The Sawdust Paradise

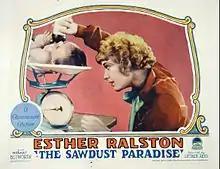
Lobby card

The Sawdust Paradise is a 1928 American synchronized sound drama film directed by Luther Reed and written by Julian Johnson, Louise Long, and George Manker Watters. While the film has no audible dialog, it was released with a synchronized musical score with sound effects using the sound-on-film Western Electric Sound System process. The film stars Esther Ralston, Reed Howes, Hobart Bosworth, Tom Maguire, George B. French, Alan Roscoe, and Mary Alden. The film was released on September 1, 1928, by Paramount Pictures.